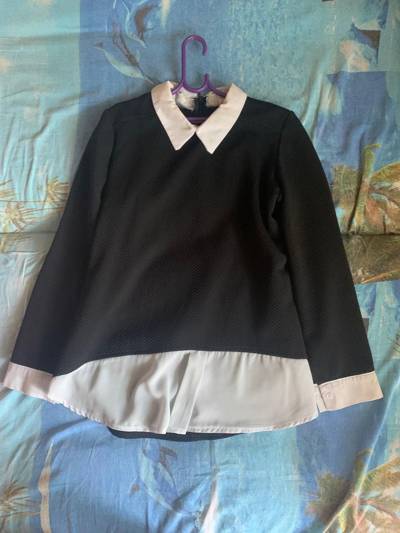
Waste category: clothes